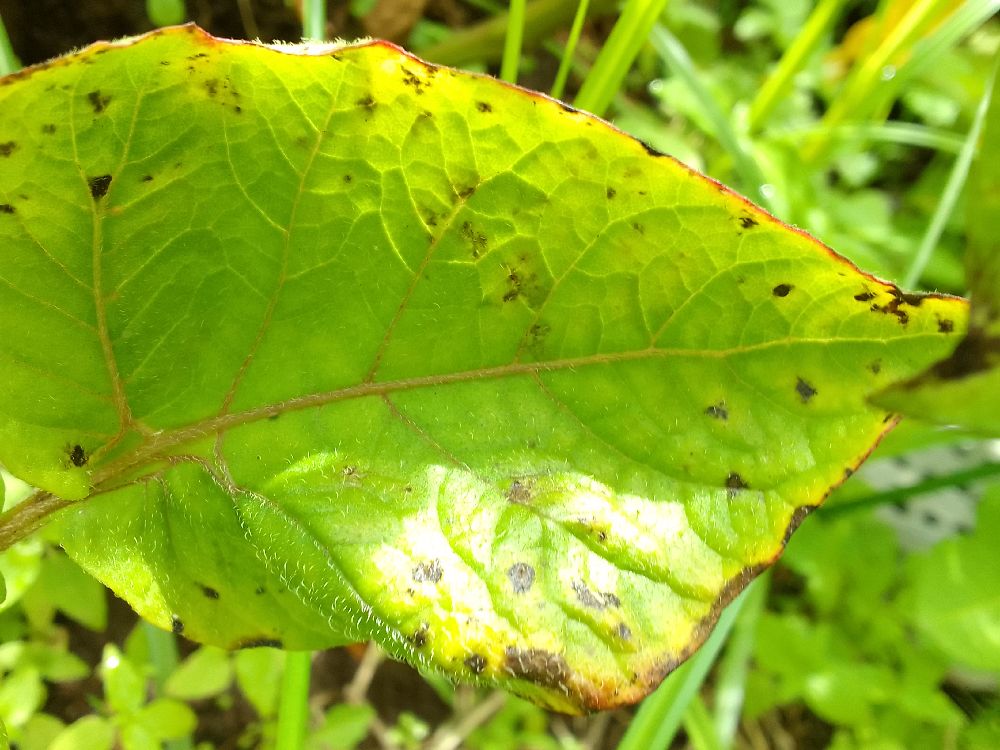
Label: Early blight